Phylogenetic tree

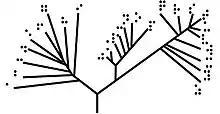
Rooted phylogenetic tree optimized for blind people. The lowest point of the tree is the root, which symbolizes the universal common ancestor to all living beings. The tree branches out into three main groups: Bacteria (left branch, letters a to i), Archea (middle branch, letters j to p) and Eukaryota (right branch, letters q to z). Each letter corresponds to a group of organisms, listed below this description. These letters and the description should be converted to Braille font, and printed using a Braille printer. The figure can be 3D printed by copying the png file and using Cura or other software to generate the Gcode for 3D printing.

A rooted phylogenetic tree (see two graphics at top) is a directed tree with a unique node — the root — corresponding to the (usually imputed) most recent common ancestor of all the entities at the leaves of the tree. The root node does not have a parent node, but serves as the parent of all other nodes in the tree. The root is therefore a node of degree 2, while other internal nodes have a minimum degree of 3 (where "degree" here refers to the total number of incoming and outgoing edges).